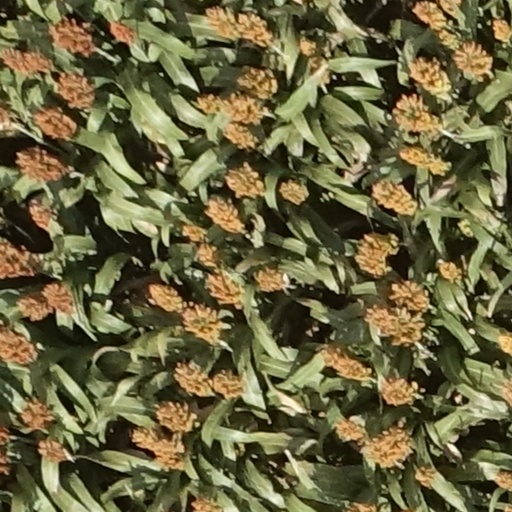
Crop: sorghum